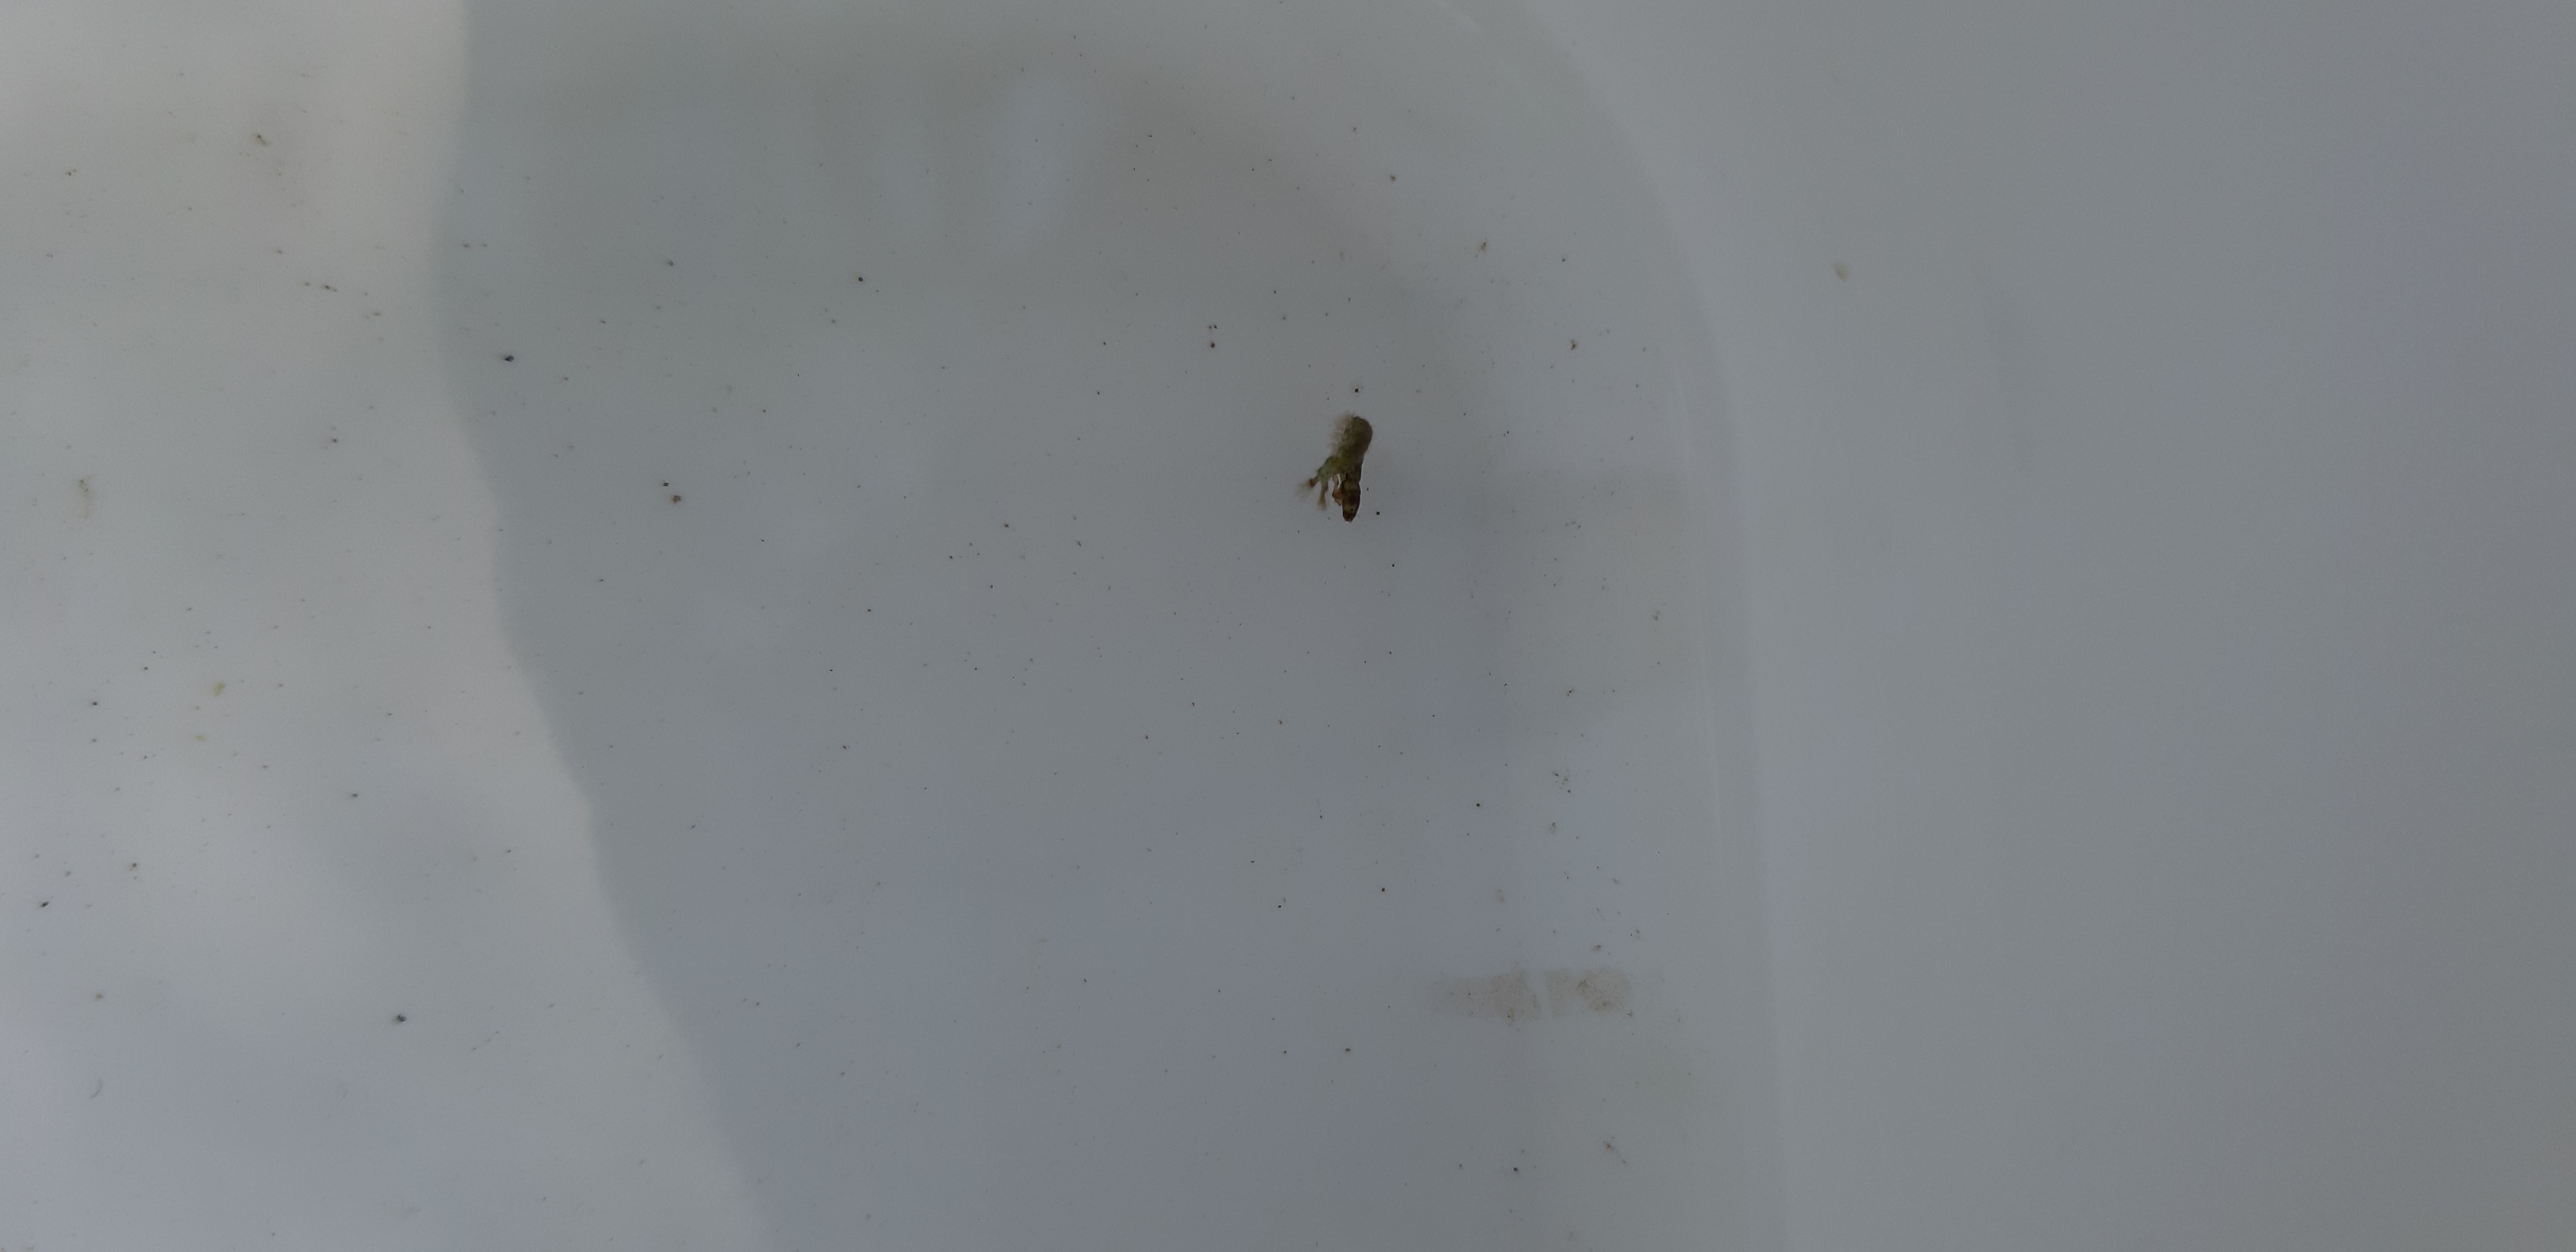
Macroinvertebrate group: caddisflies